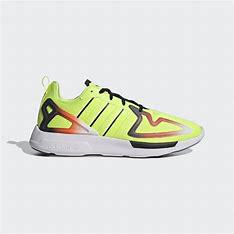
Brand: Adidas
Model: ZX 2K Flux